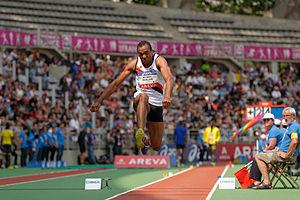
Hugo Mamba-Schlick lors de la finale du triple saut masculin aux championnats de France d'athlétisme 2013 au Stade Charléty à Paris, le 13 juillet 2013.
Né le 1ᵉʳ février 1982 à Sarcelles, dans le Val-d'Oise, Hugo Mamba-Schlick est un ancien athlète camerounais, spécialiste du triple saut. Il est licencié au Stade rennais athlétisme et entrainé par Bruno Monnerais.